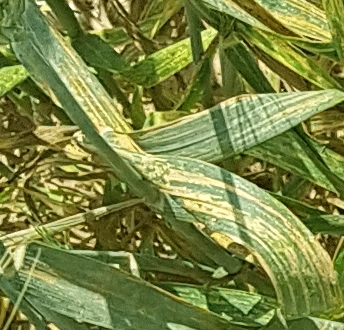
Label: Wheat___Yellow_Rust